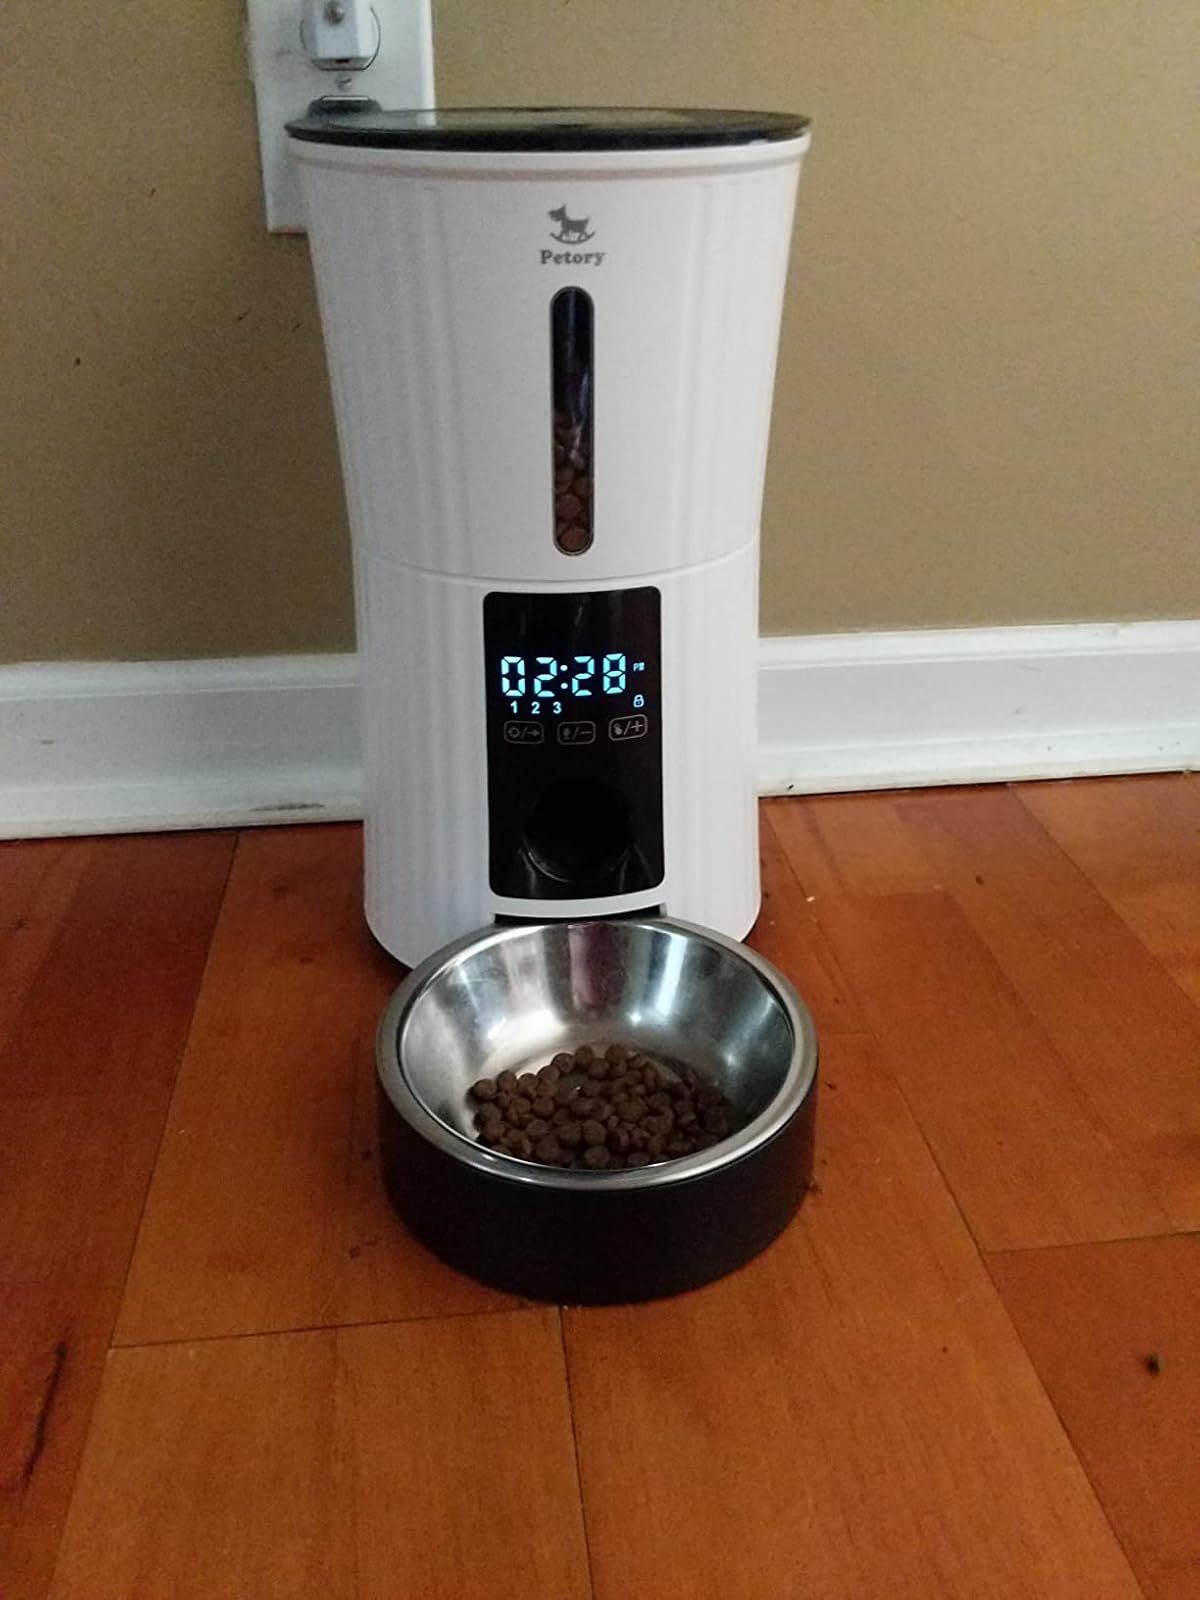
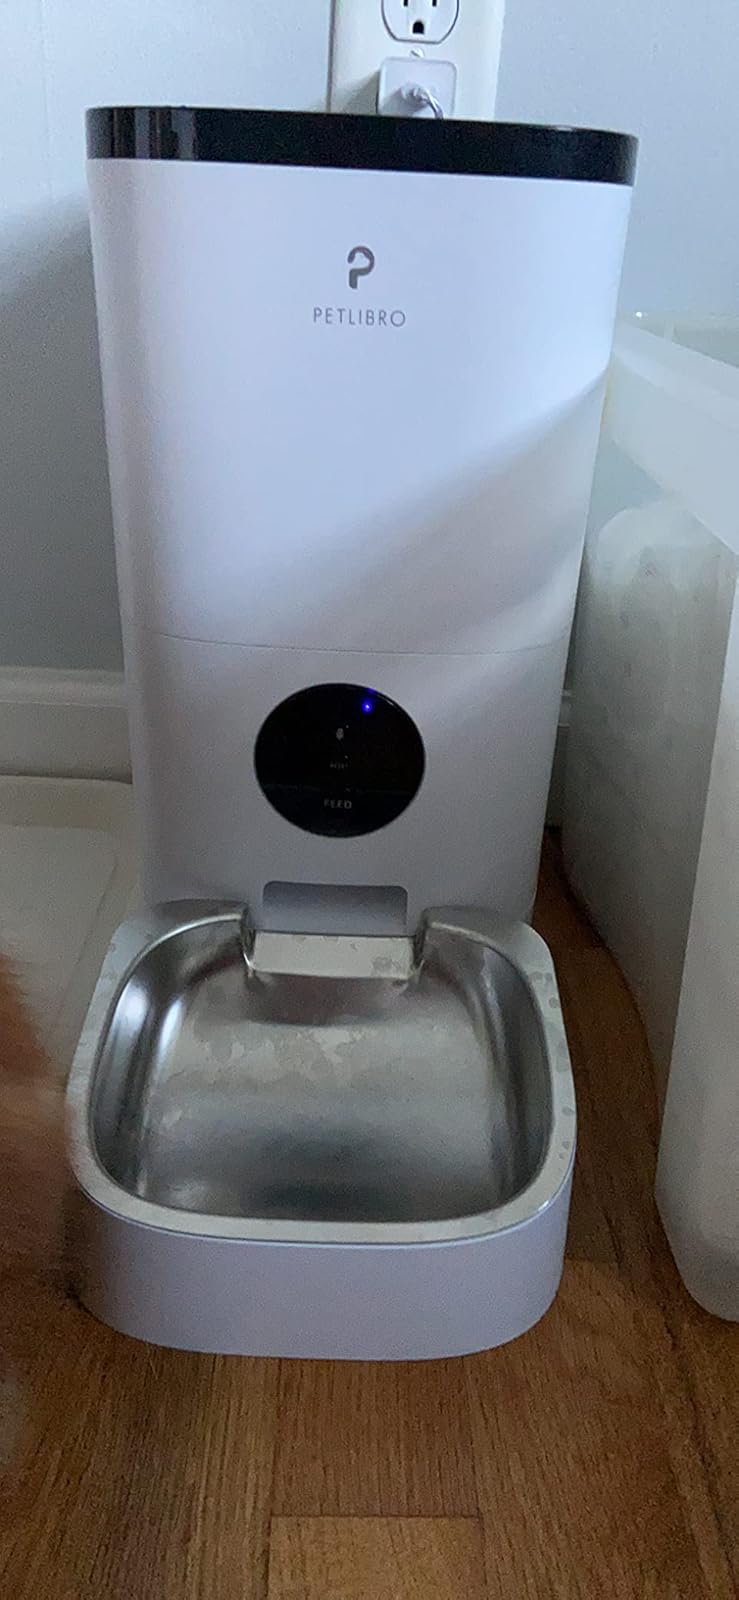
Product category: items_feeder
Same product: no